President of Slovakia

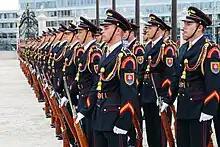
Honour Guard of the President

The president is formally the commander-in-chief of the Slovak armed forces, but this role is ceremonial because by the constitution when the president acts as the commander-in-chief, their decision is valid only after it is signed by the prime minister or a minister authorized by the prime minister.